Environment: real
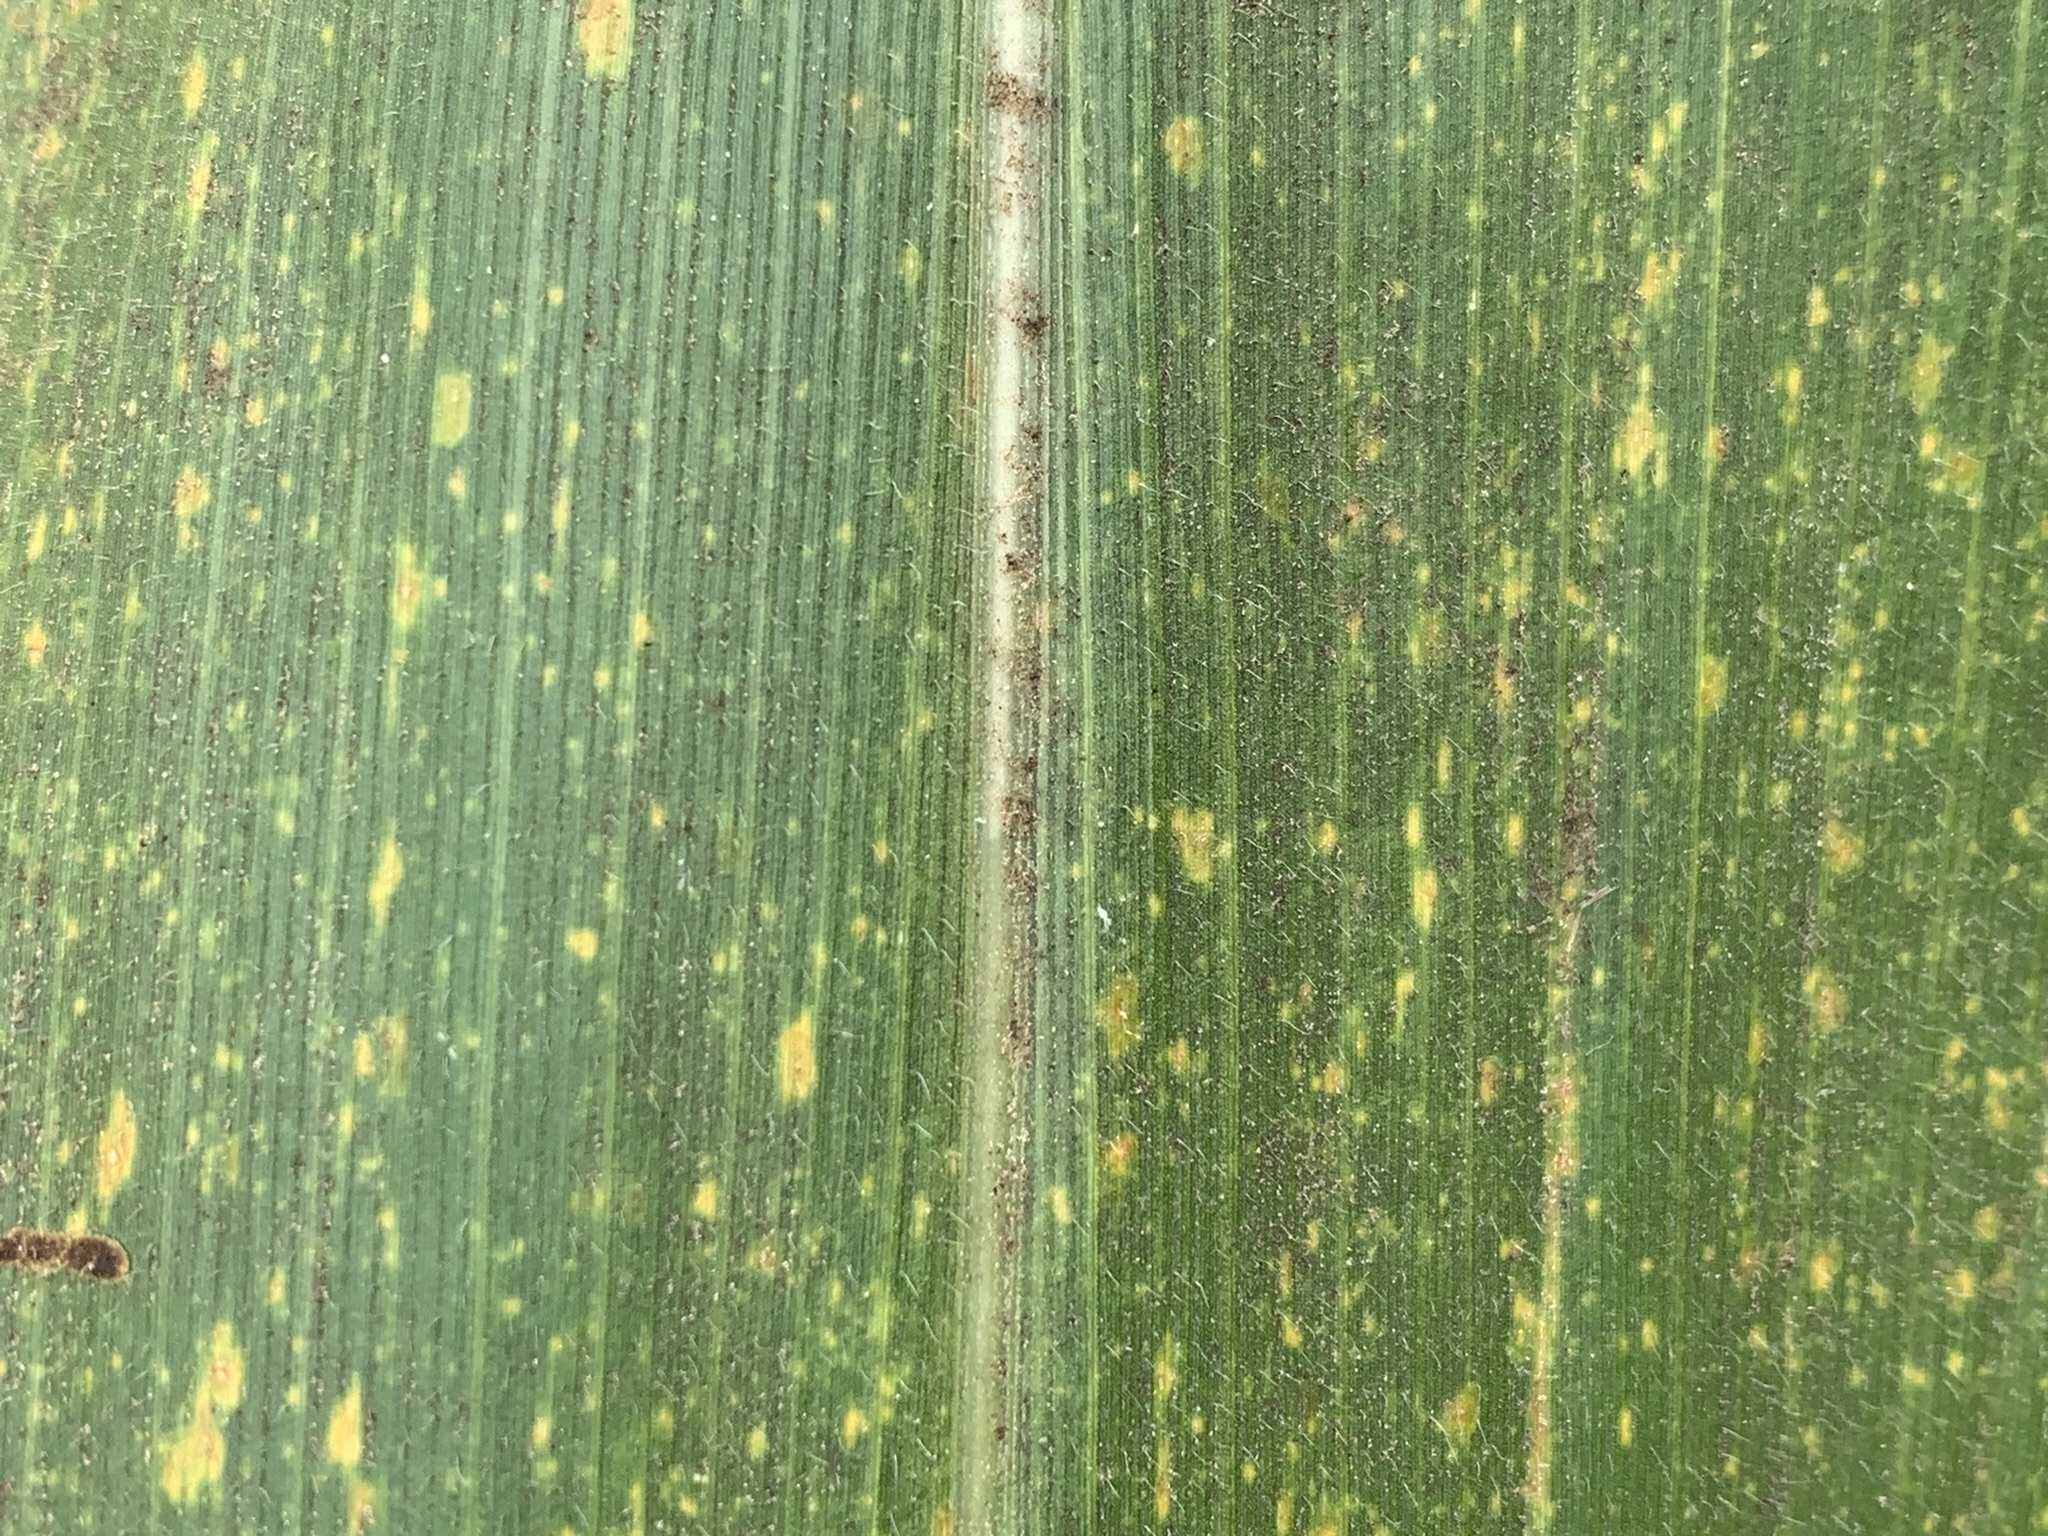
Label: lethal_necrosis